The World Tomorrow (radio and television)

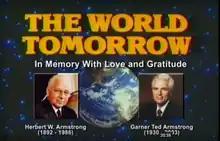
The World Tomorrow title card

The World Tomorrow is a half-hour radio and television program which was sponsored by the Worldwide Church of God (originally known as the Radio Church of God) led by Herbert W. Armstrong. It originally ran from 1934 to 1994. A 15-minute version of the radio program (under varied translations of "The World Tomorrow") was broadcast in the French, German, Italian, Russian, and Spanish languages.